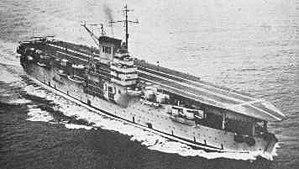
La Force maritime de l'aéronautique navale est l'actuelle appellation de l'aéronautique navale française. Elle forme une des quatre grandes composantes de la marine française. Elle est issue de la fusion entre les forces de l'aviation embarquée et de l'aviation de patrouille maritime le 19 juin 1998. Son actuelle organisation précisée par l'instruction Nᵒ 24/DEF/EMM/ROJ relative à l'organisation de la force maritime de l'aéronautique navale du 3 novembre 2011 a été publiée au Bulletin officiel des armées le 10 novembre 2011.
Paul Marcel Teste est un officier de marine français de l'aviation maritime qui consacra la majeure partie de sa carrière à la promotion de l’aviation navale. Premier pilote français à s’être posé sur un porte-avions, il a donné son nom au transport d’hydravions Commandant Teste.